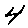
Label: 4